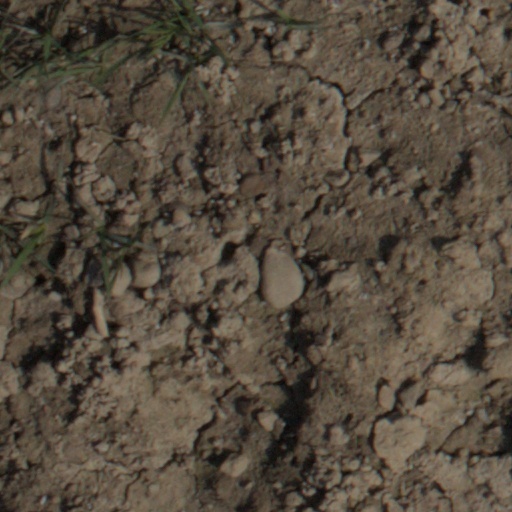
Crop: wheat